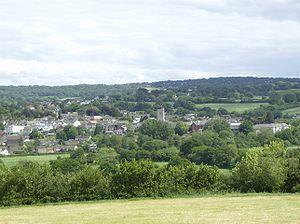
Axminster est une petite ville à la frontière est du Devon en Angleterre. Elle comptait 5 626 habitants au moment du recensement de 2001.